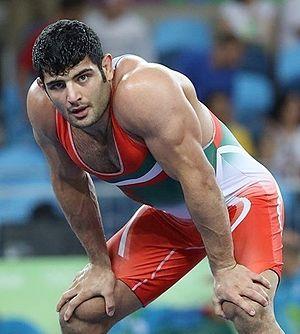
Lutte aux Jeux olympiques d'été en 2016 - jusqu'à 86 kg (mâle)
Alireza Karimi Machiani est un lutteur iranien, spécialiste de lutte libre.